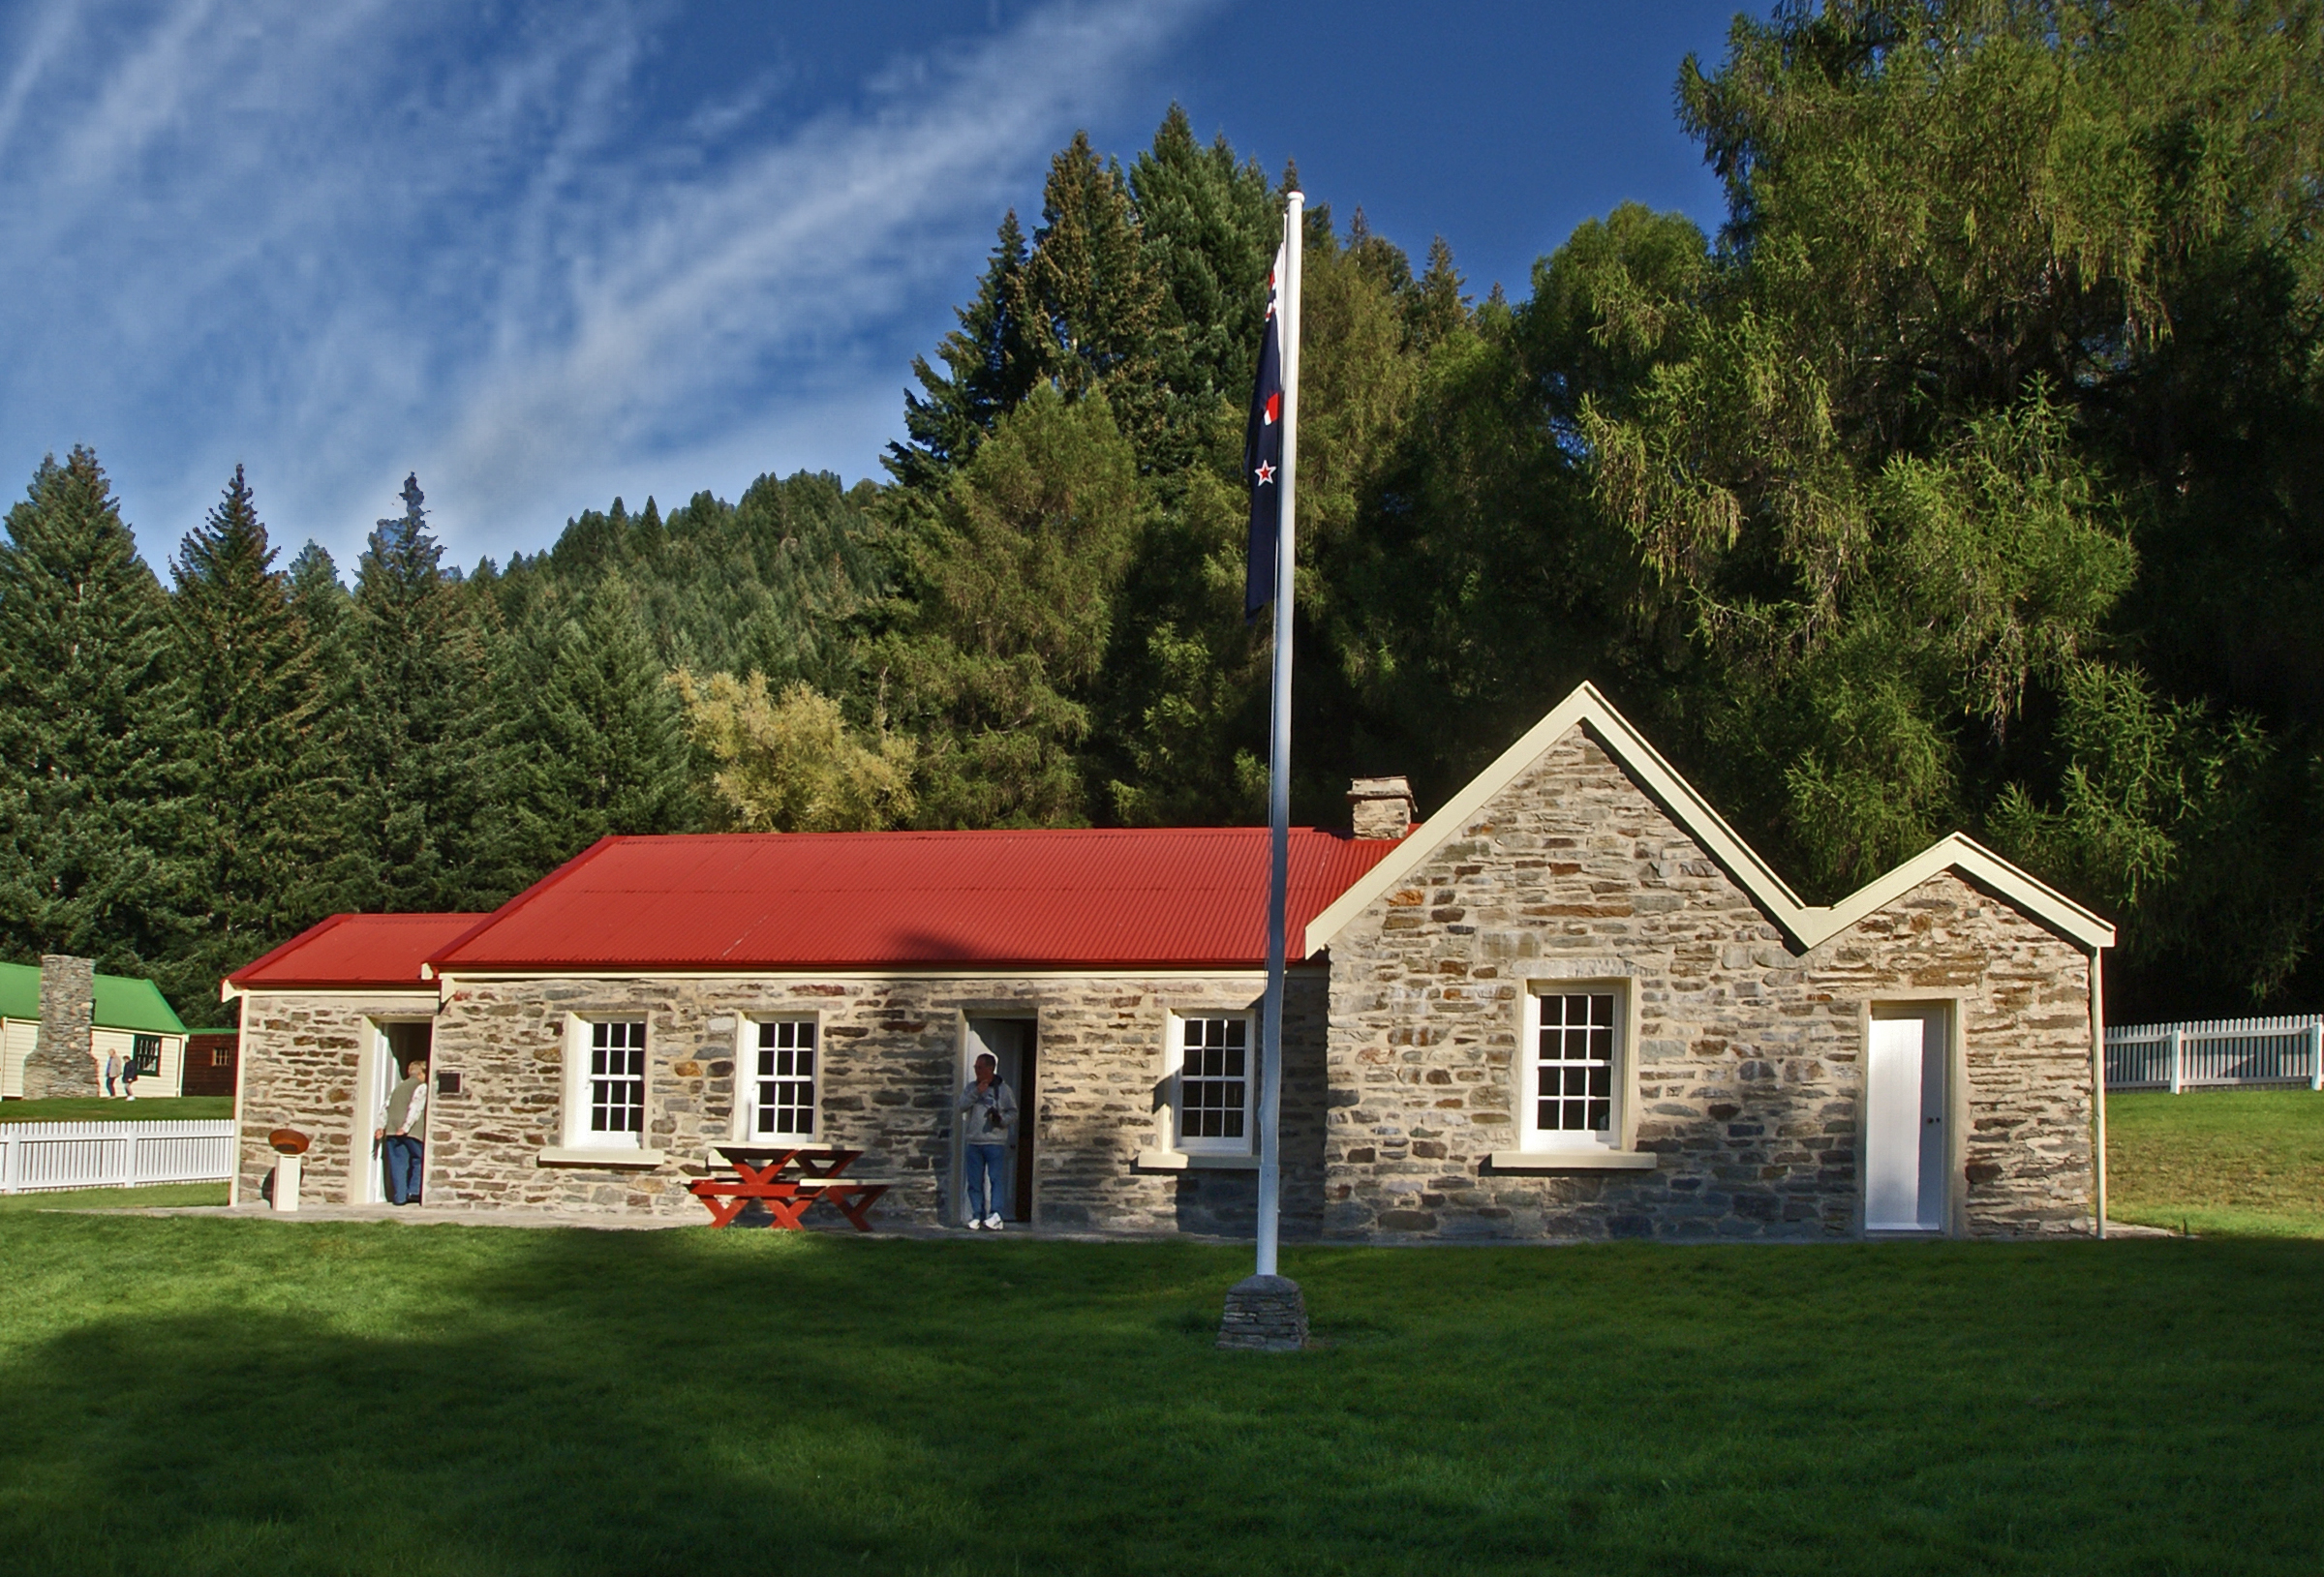
farm, lawn, house, building, home, cottage, publicdomain, farmhouse, estate, log cabin, otago, skipperscanyon, shotoverriver, queenstownsightseeing, skippersheritagetour, goldminingvillage, unforgettableskippers, goldmininghistory, rural area, residential area